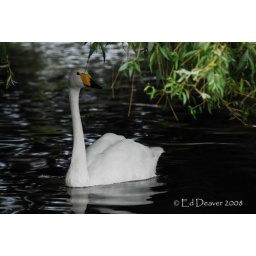
A swan floating in the boating lake at Regent's Park in London...